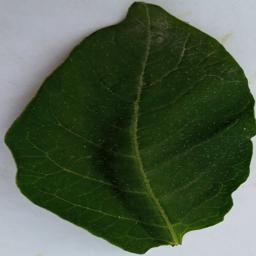
Etiqueta: Sana